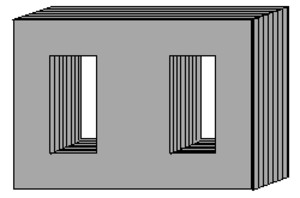
Schéma de la carcasse d'un transformateur monophasé bas de gamme. Dessin personnel réalisé pour l'article transformateur électrique de yohann de olivera &lt
Le terme tôles feuilletées est employé en électrotechnique et en électronique pour désigner l'assemblage de fines tôles de fer doux utilisé pour la fabrication du circuit magnétique d'un certain nombre de bobines, tel que les électroaimants, les transformateurs de toutes puissances, ainsi que les pièces magnétiques de certaines machines électriques tournantes.
Un transformateur électrique est une machine électrique permettant de modifier les valeurs de tension et d'intensité du courant délivrées par une source d'énergie électrique alternative, en un système de tension et de courant de valeurs différentes, mais de même fréquence et de même forme. Il effectue cette transformation avec un excellent rendement.